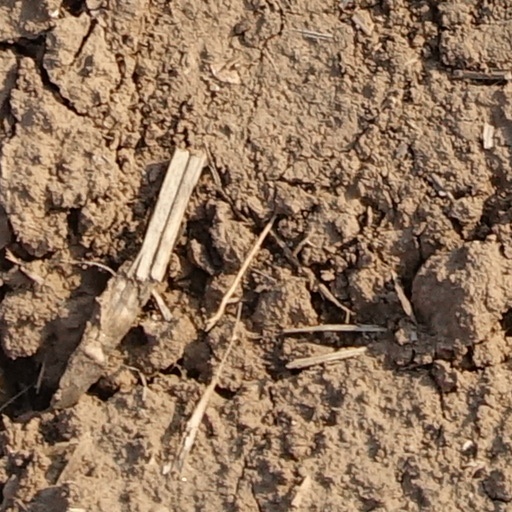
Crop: wheat